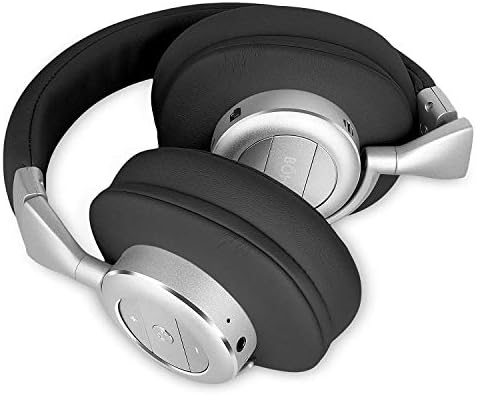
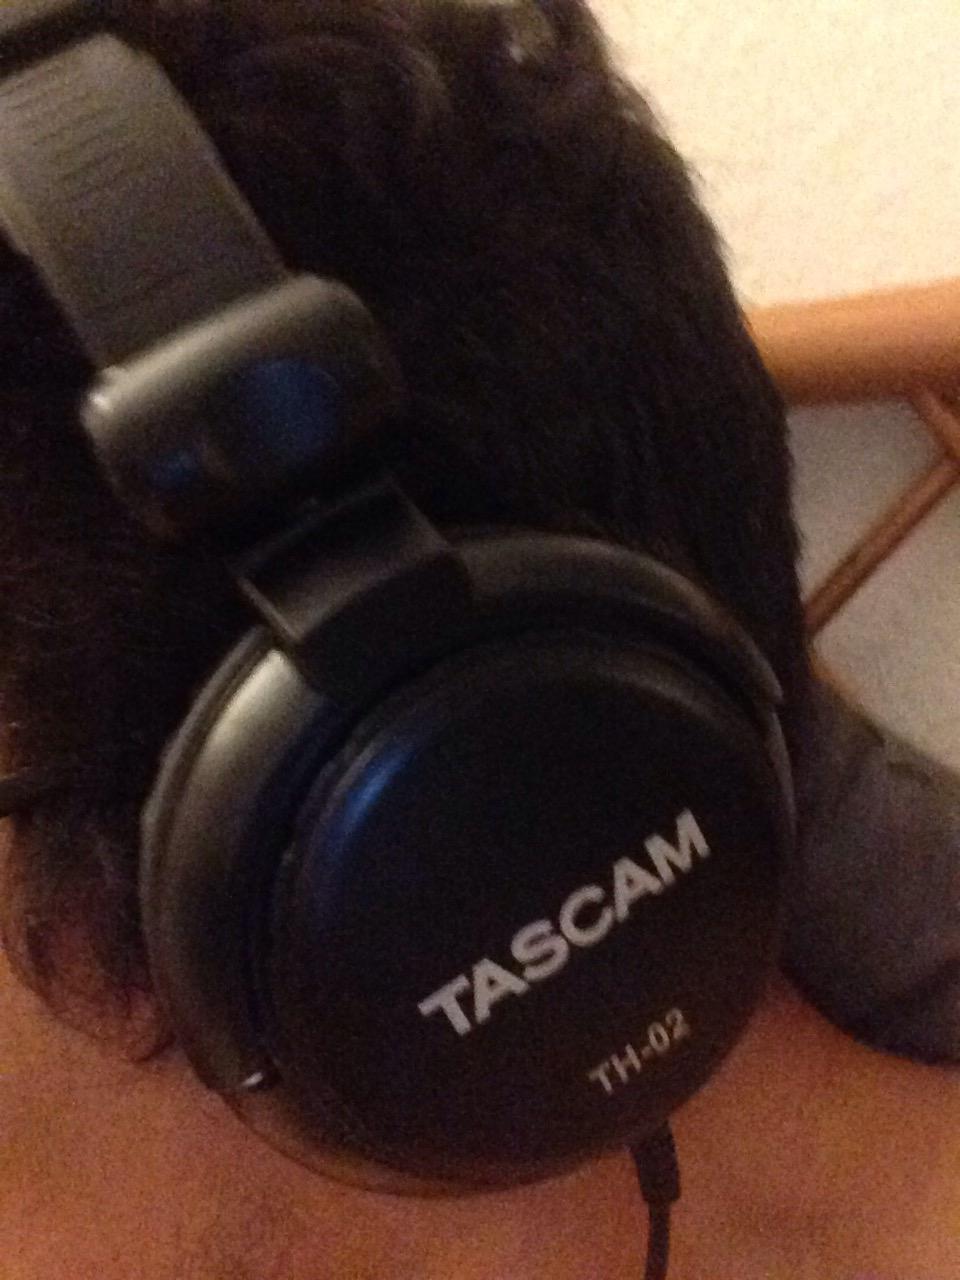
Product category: headphones
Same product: no